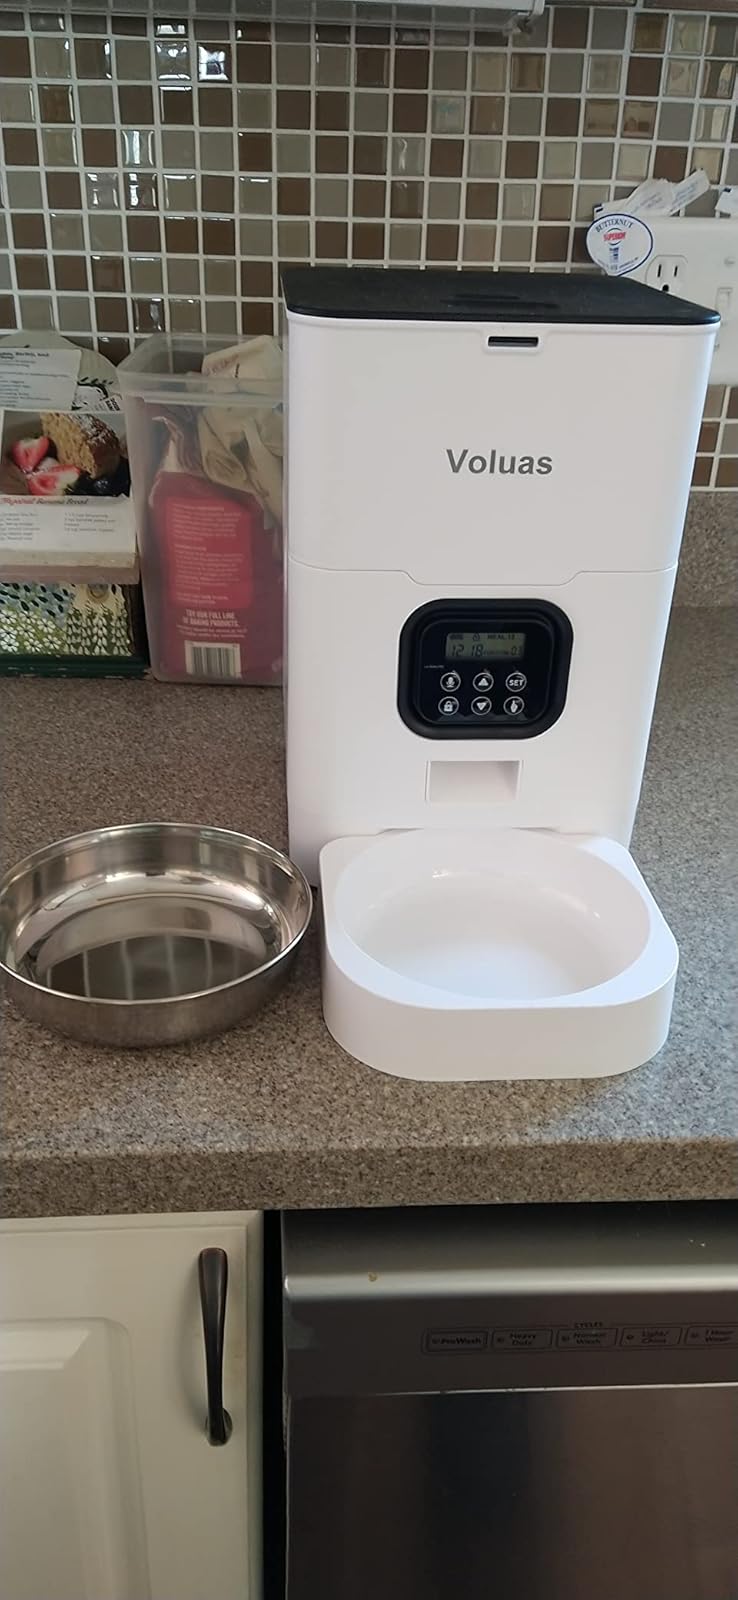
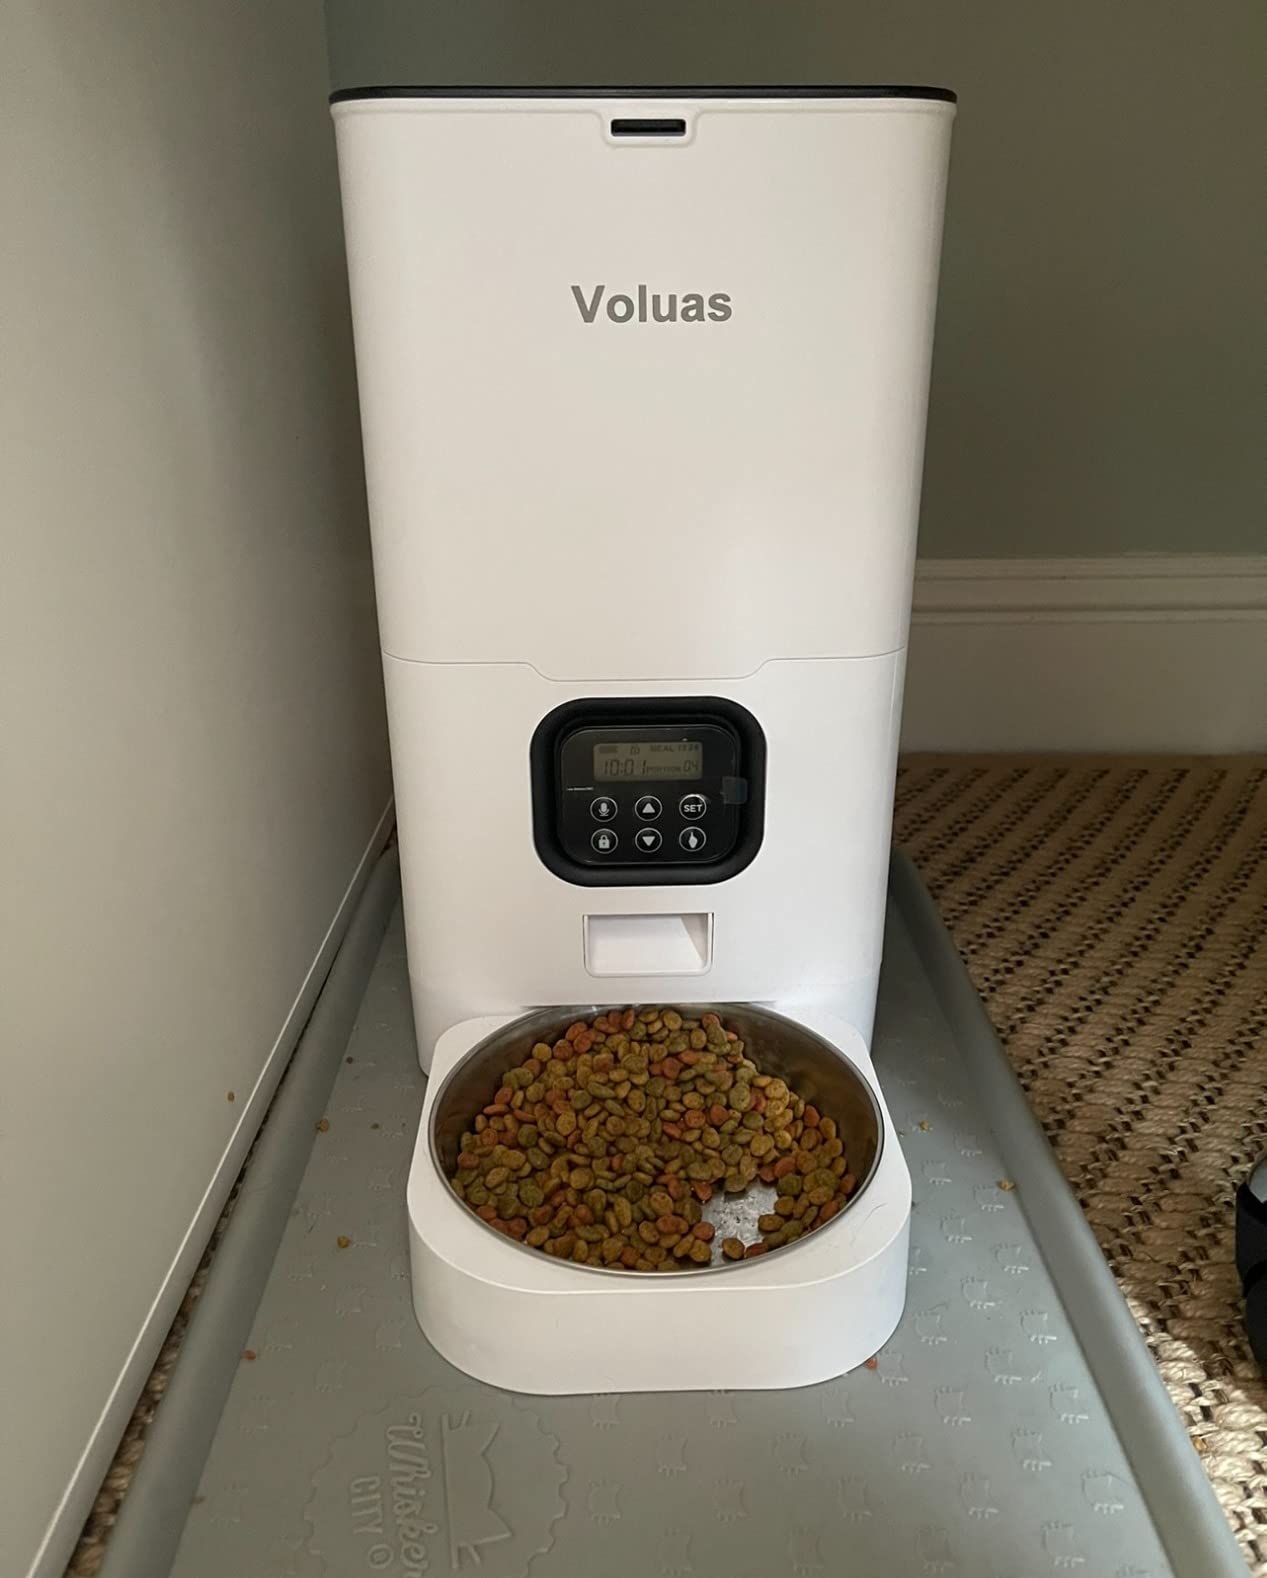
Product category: items_feeder
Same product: yes